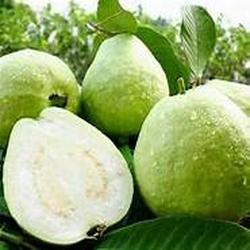
Label: Guava